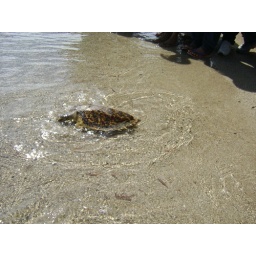
one young green turtle given a lease in life--saved from being made a choice spicy pulutan